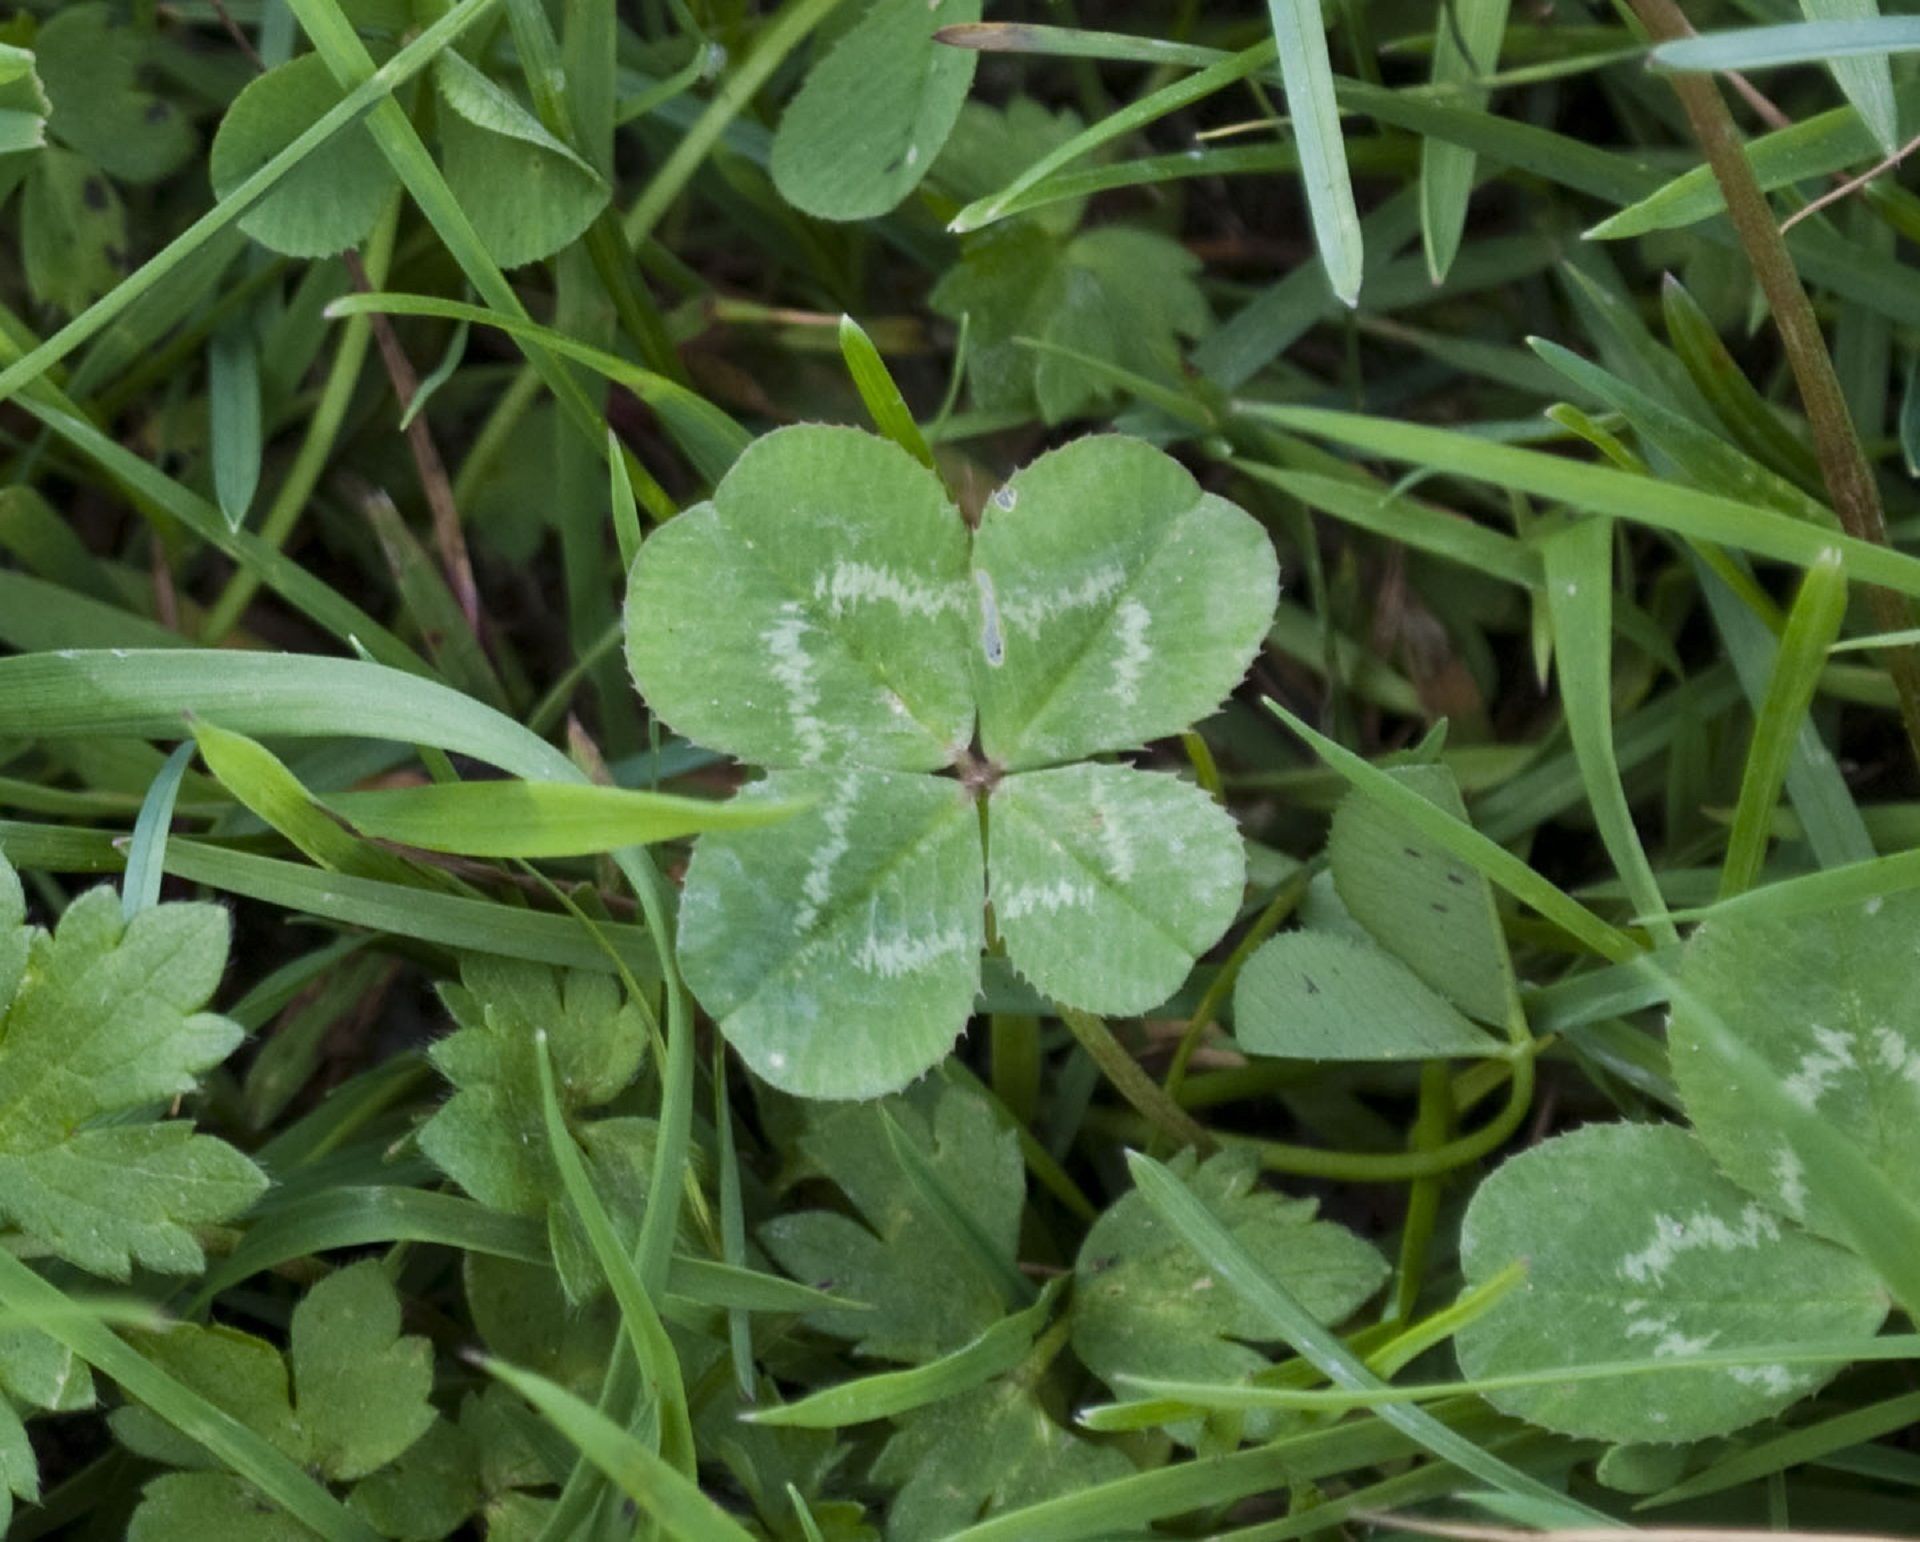
grass, plant, field, lawn, meadow, leaf, flower, pattern, green, herb, flora, season, clover, wildflower, leaves, design, flowering plant, four leaf clover, annual plant, land plant, centella, trifolieae